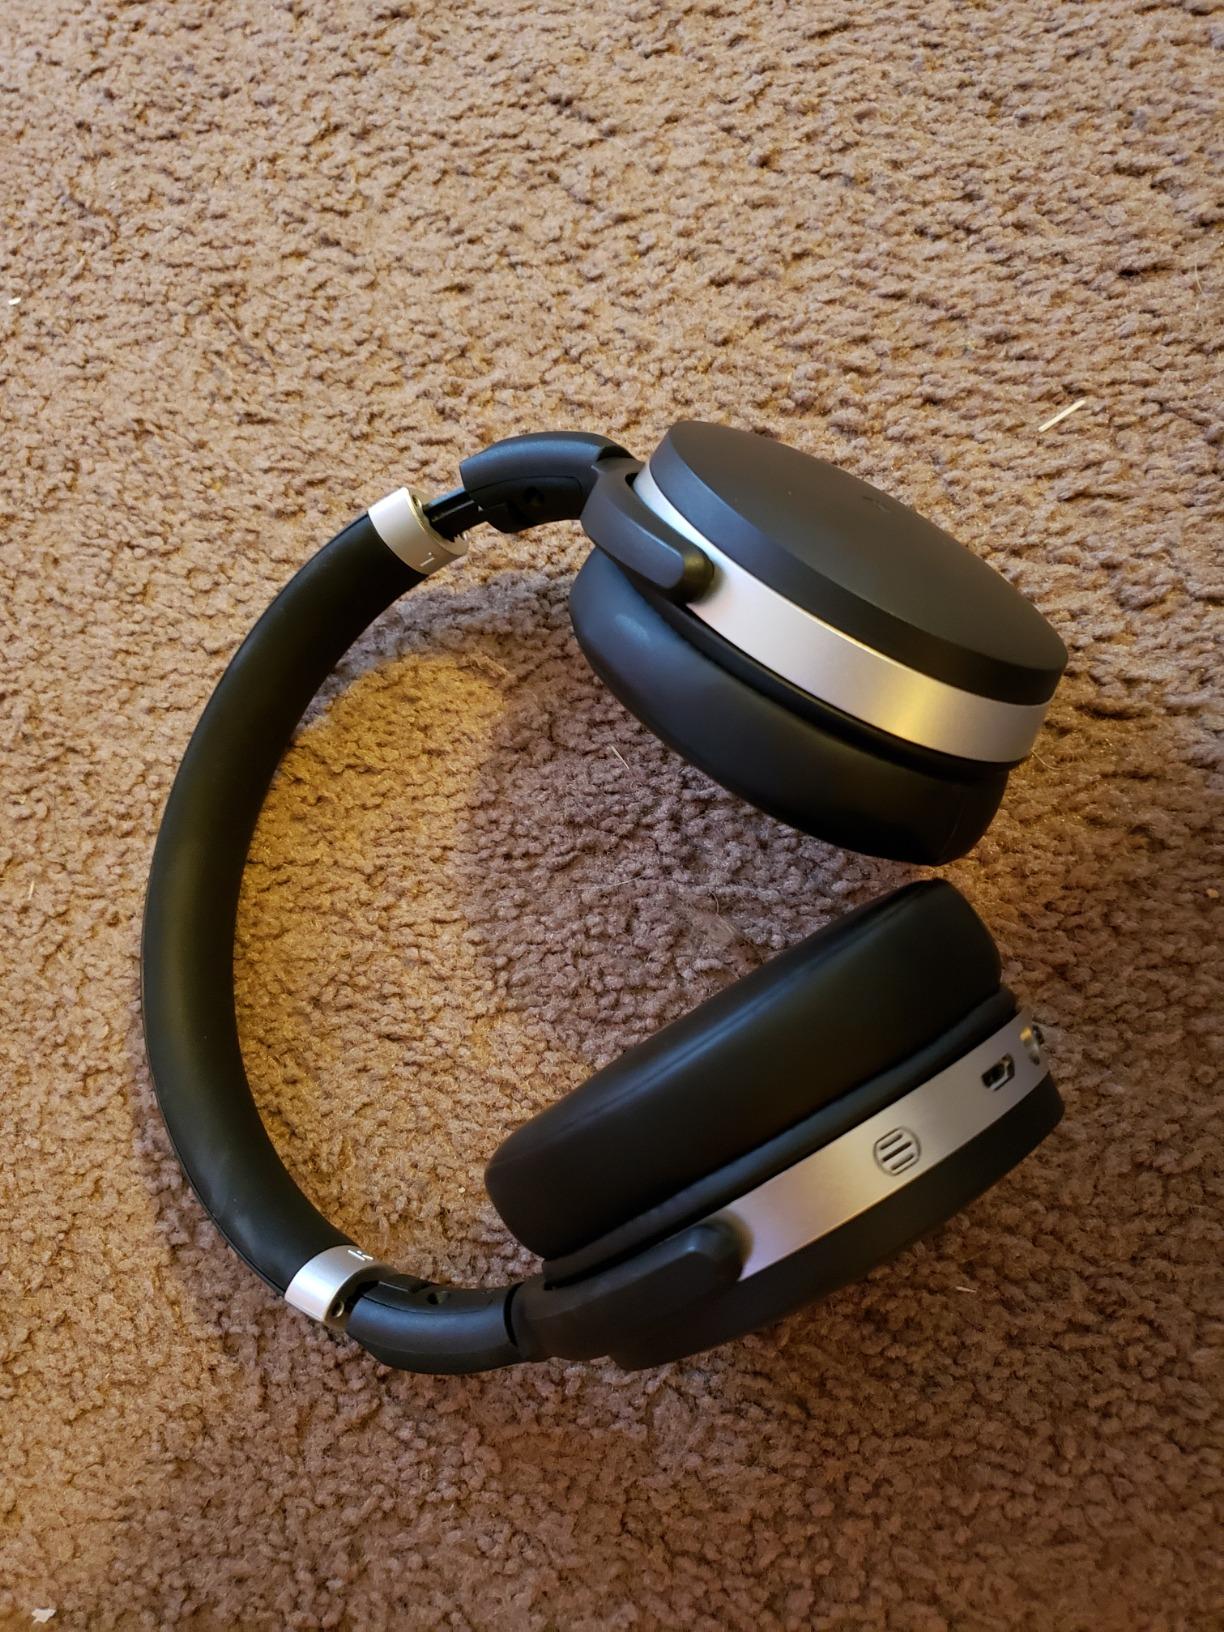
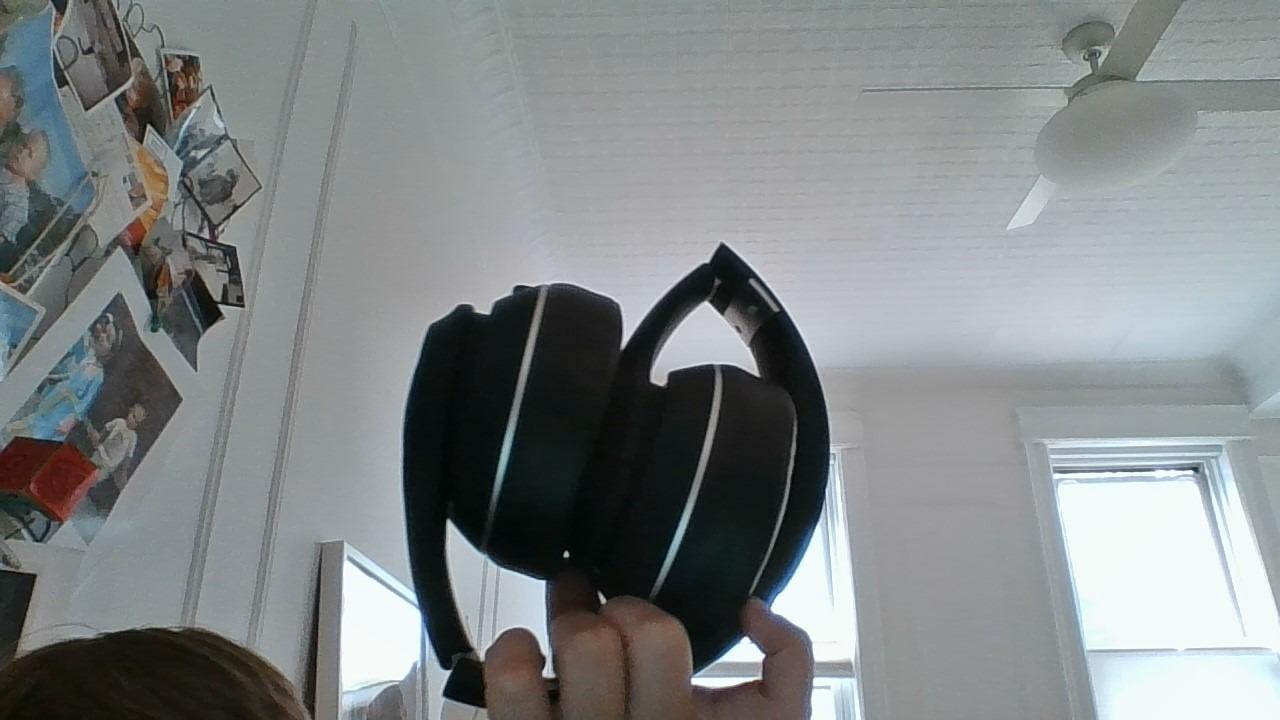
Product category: headphones
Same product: no